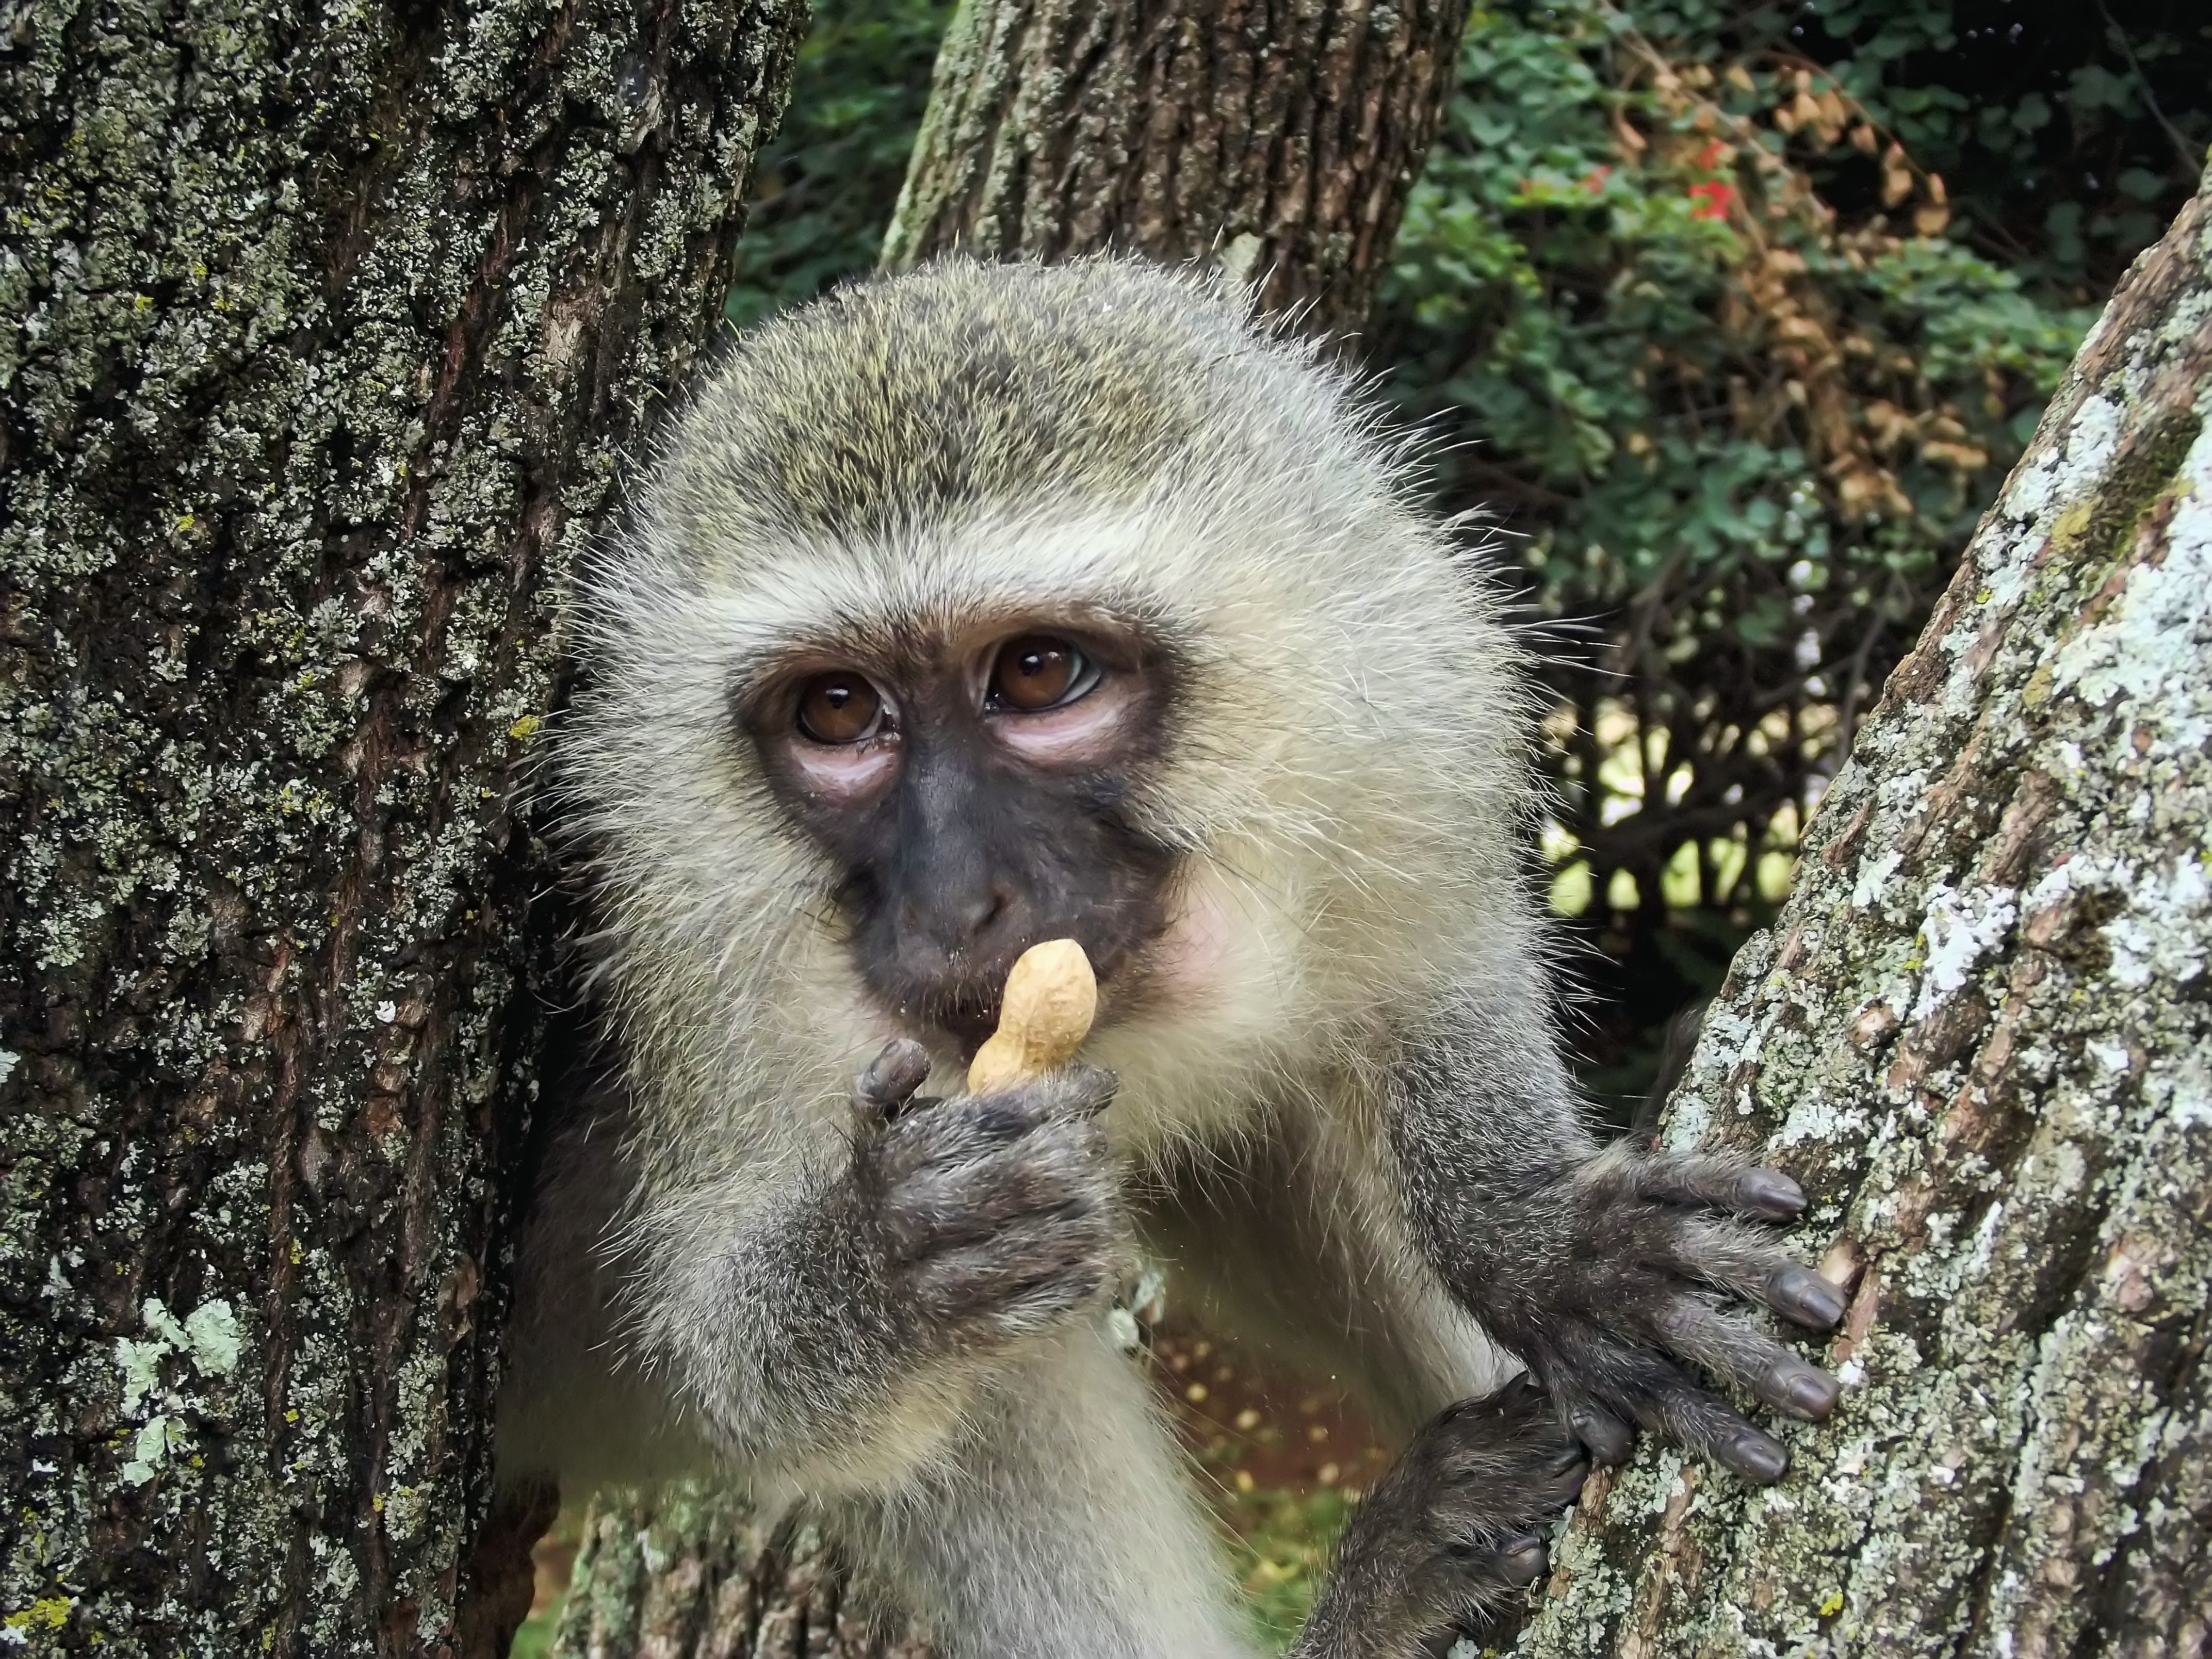
mammal, vertebrate, primate, macaque, guenon, terrestrial animal, wildlife, snout, organism, adaptation, plant, Titi, national park, jungle